Miniature Pinscher

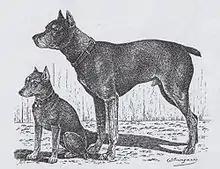
Drawing of a pinscher and a miniature pinscher by Jean Bungartz

Documentation of this breed begins less than 200 years ago. They were used traditionally to hunt mice, lizards, small birds, rabbits, pests and vermin and were hunting dogs. There is a drawing by Jean Bungartz, published in 1888 comparing the Miniature Pinscher to the German Pinscher.